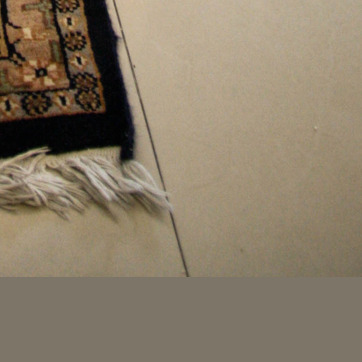
Material: tile